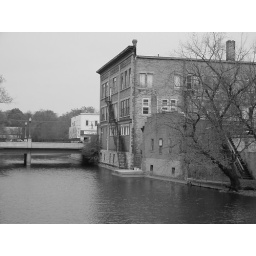
Interesting building on river in Stoughton